Lilias Maitland

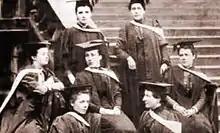
The first Scottish women graduates at The University of Edinburgh

Lilias Maitland (1862–1932) was one of the first women graduates from a Scottish University at the University of Edinburgh who graduated in 1893.